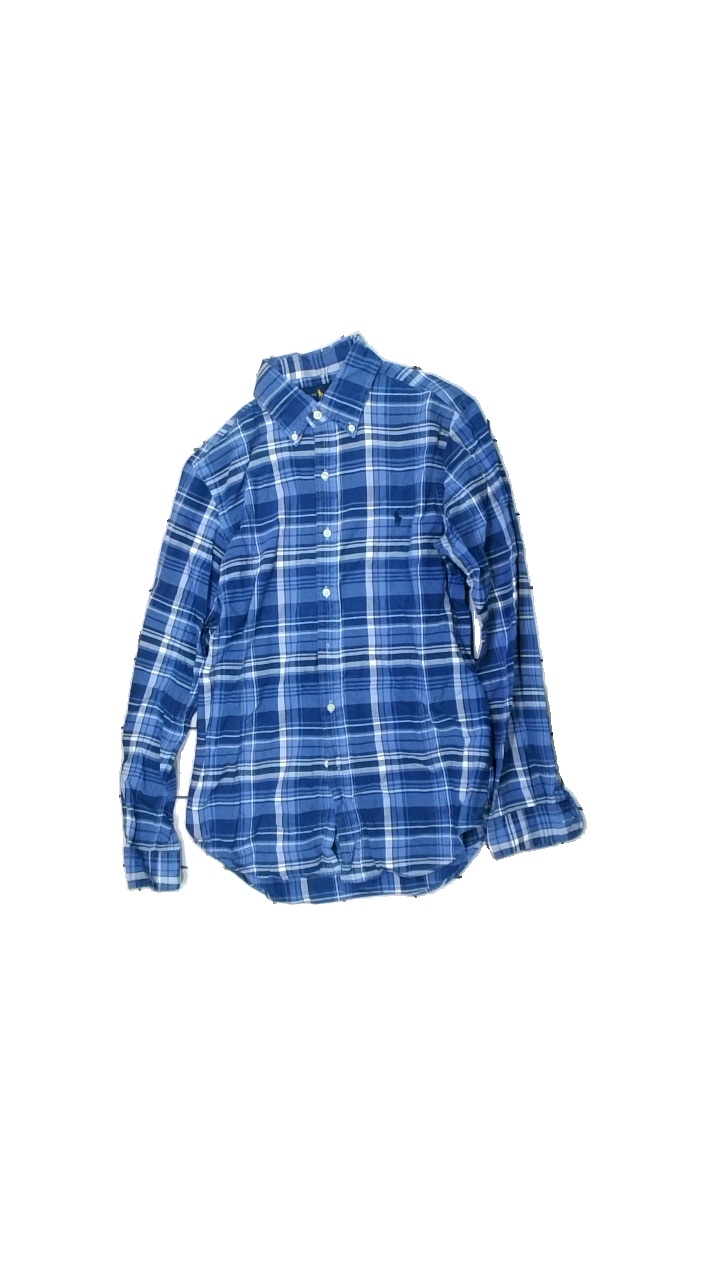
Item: Shirt (Men)
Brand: Ralph Lauren
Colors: Blue, White
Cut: Regular
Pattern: Checkered print
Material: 100% cotton
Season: All
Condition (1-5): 3
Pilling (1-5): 4
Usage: Reuse
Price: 50-100